Butcher Babies

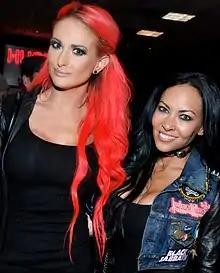
Heidi Shepherd (left) and Carla Harvey in 2014

The band signed a worldwide deal with Century Media Records in November 2012, and a month later embarked on a North American tour from January to February with Marilyn Manson. Only days after wrapping the tour in the City Of Sin, the band was in an L.A. studio with producer Josh Wilbur (Gojira, Lamb of God, Hatebreed) recording their debut album, "Goliath".